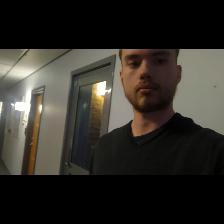
Label: Human